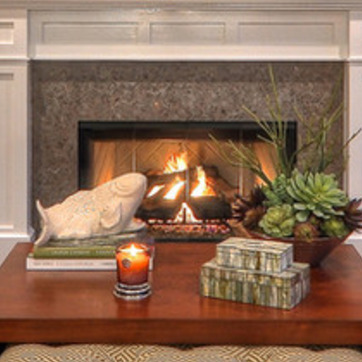
Material: other